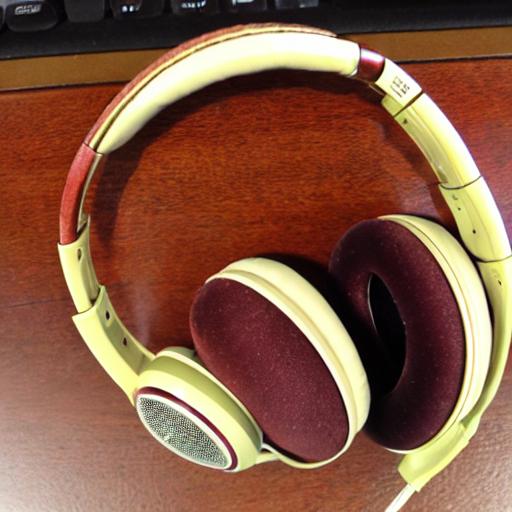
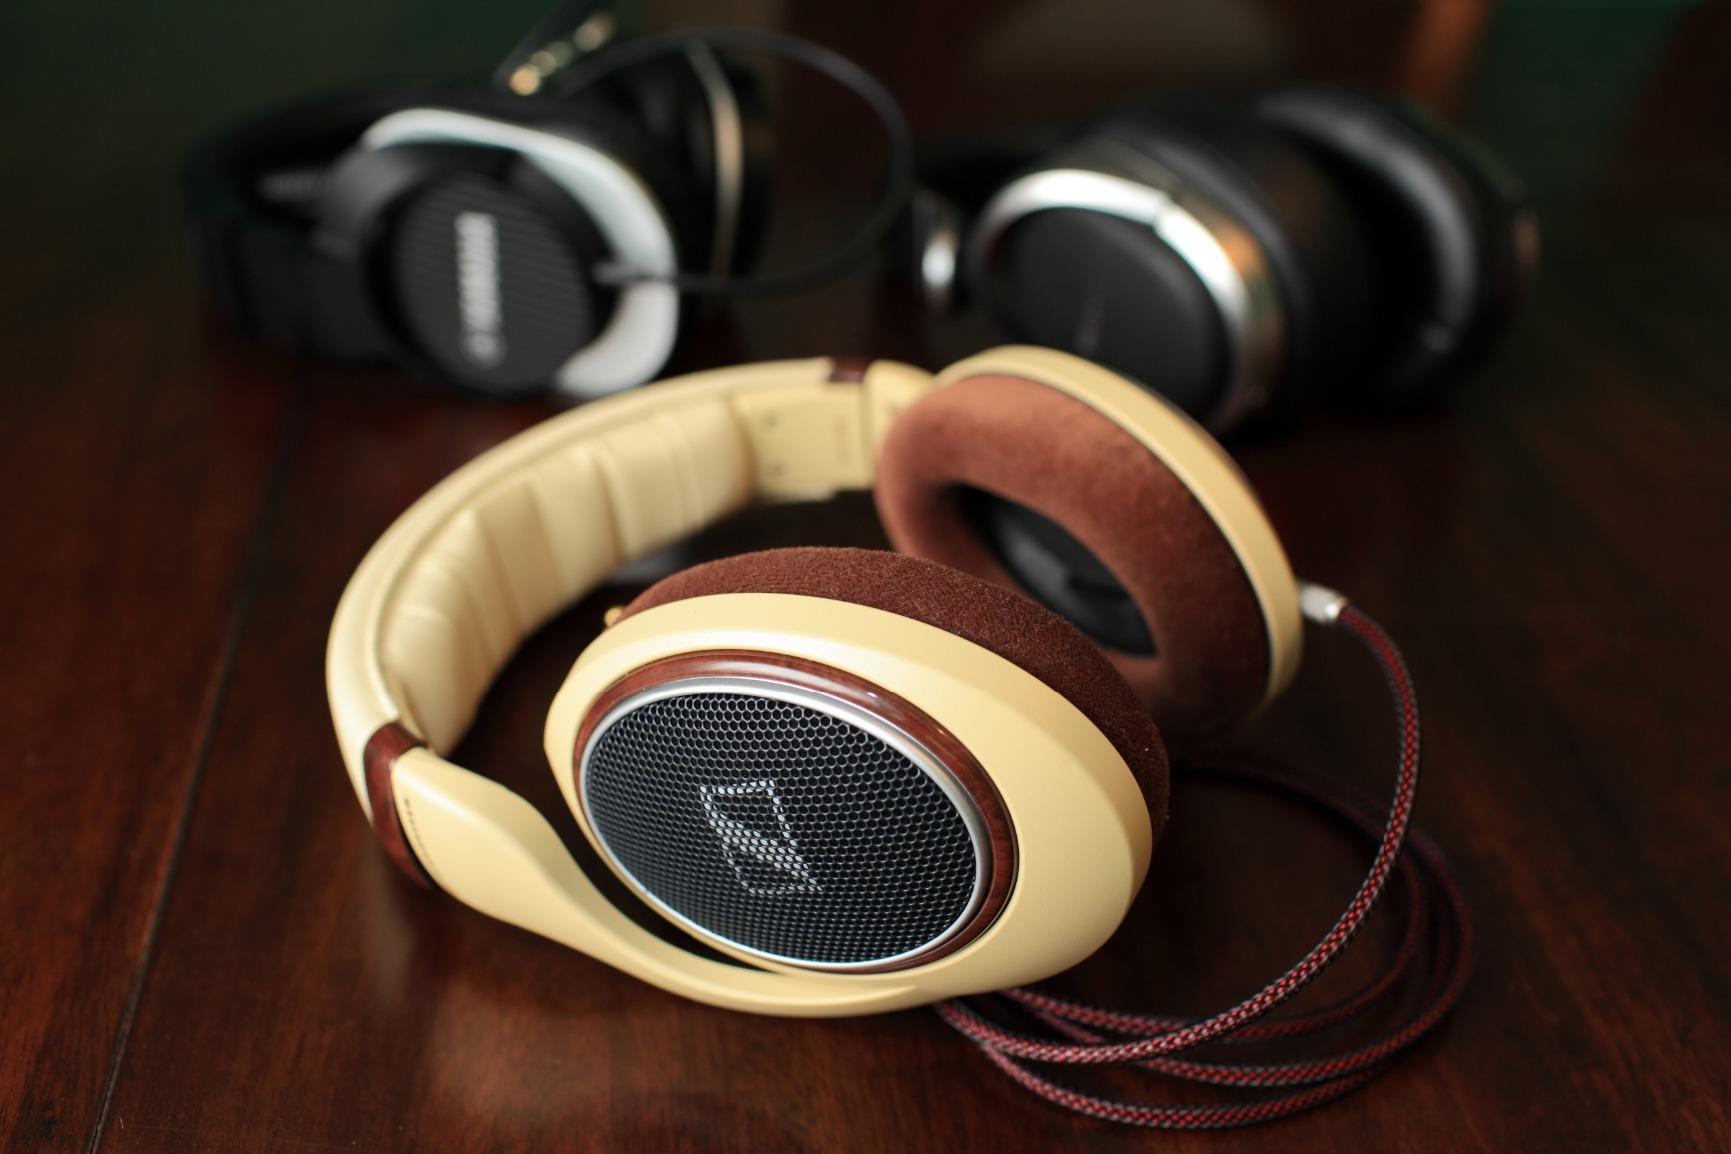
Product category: headphones
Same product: no